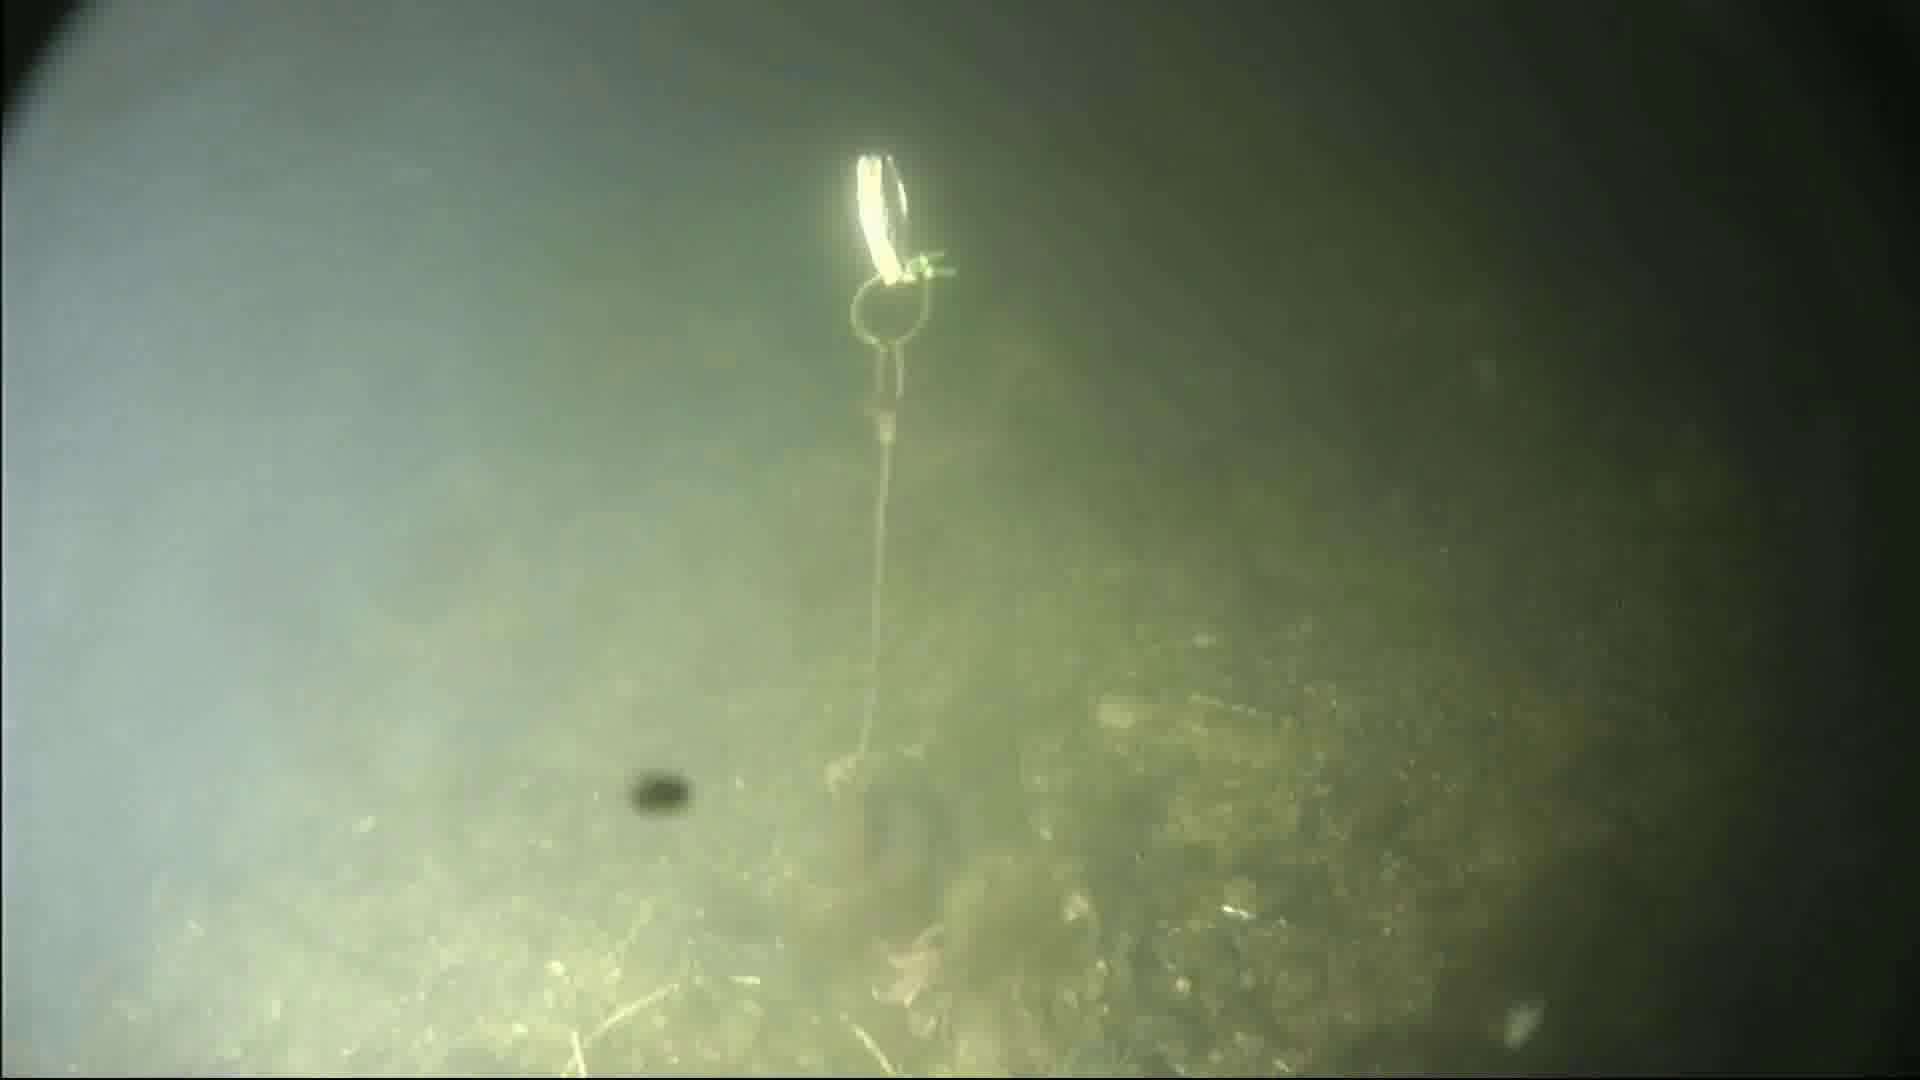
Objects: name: starfish